Condover railway station

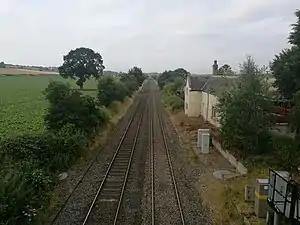
Location of Condover railway station

Condover railway station was located in the village of Condover, Shropshire.